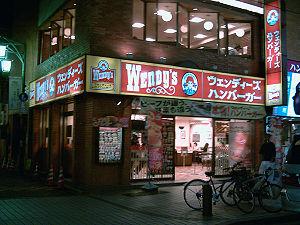
The Wendy's Company est une chaîne américaine de restauration rapide fondée le 15 septembre 1969, à Columbus, par l'homme d'affaires Dave Thomas.